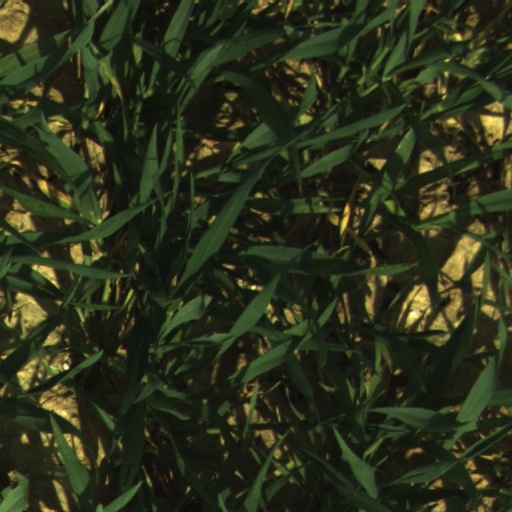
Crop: wheat